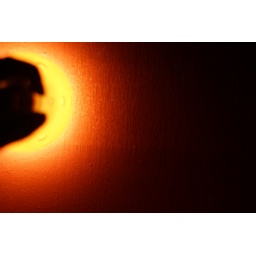
just placing the lamp against my orange wall.